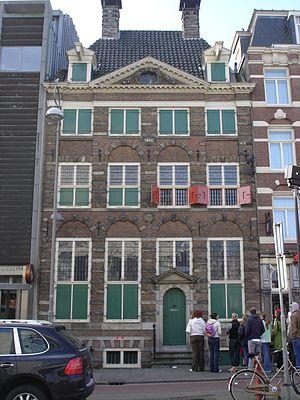
Rembrandt Harmenszoon van Rijn, habituellement désigné sous son seul prénom de Rembrandt, né à Leyde le 15 juillet 1606 ou 1607 et mort à Amsterdam le 4 octobre 1669, est généralement considéré comme l'un des plus grands peintres de l'histoire de la peinture, notamment de la peinture baroque, et l'un des plus importants peintres de l'École hollandaise du XVIIᵉ siècle. Rembrandt a également réalisé des gravures et des dessins et est l'un des plus importants aquafortistes de l'histoire. Il a vécu pendant ce que les historiens appellent le siècle d'or néerlandais, durant lequel culture, sciences, commerce et influence politique des Provinces-Unies ont atteint leur apogée.